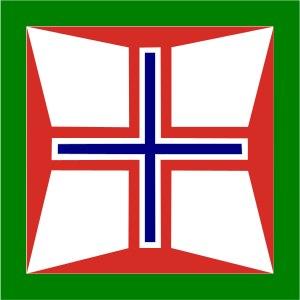
L'exposition du monde portugais s'est tenue dans le quartier de Belém à Lisbonne en 1940, du 23 juin au 2 décembre. Elle fut organisée pour commémorer les 800 ans de la fondation du Portugal et les 300 ans de la restauration de l'indépendance vis-à-vis de l'Espagne. Elle coïncide avec la première année de la seconde Guerre mondiale.